BumRush

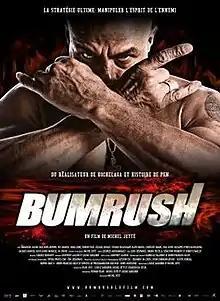
original movie poster

BumRush is a 2011 Canadian film directed by Michel Jetté. "BumRush" is an independent film that was shot in Montreal in French and English and features Emmanuel Auger in the lead role of L'Kid and Bad News Brown in the role of gang leader Loosecanon. Musician and actor Bad News Brown was murdered soon after the film was shot. The film features some of his musical works. "BumRush" premiered on Canadian theaters on April 1, 2011.